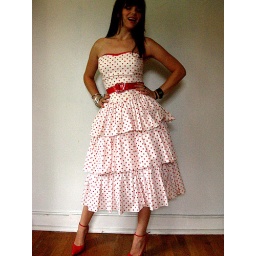
My sisters friend in a in a cute dress